Deep-water coral

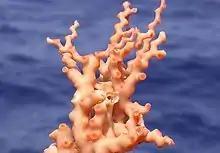
A specimen of "Madrepora oculata" coral, collected off the coast of South Carolina.

Corals are animals in the phylum Cnidaria and the class Anthozoa. Anthozoa is broken down into two subclasses Octocorals (Alcyonaria) and Hexacorals (Zoantharia). Octocorals are soft corals such as sea pens. Hexacorals include sea anemones and hard bodied corals. Octocorals contain eight body extensions while Hexacorals have six. Most deep-water corals are stony corals.